Croatian Wikipedia

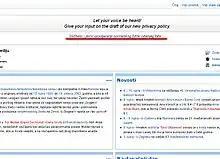
Croatian Wikipedia sitenotice that translates to "official and public refutation of yellow journalism by "Jutarnji list""

In September 2013, complaints about right-wing bias of administrators and editors on the Croatian Wikipedia began to receive attention from the media, following the launch of a Facebook page titled "Razotkrivanje sramotne hr.wikipedije" which was created with the intent of bringing attention to the issue. According to Jurica Pavičić, a professor at the University of Split and "Jutarnji list" columnist, the gradual takeover of the Croatian Wikipedia was started in 2009 by "a small group of conservative administrators" who blocked editors for having "liberal-to-moderate views on controversial topics". Reported examples of bias include historical negationism such as watering-down and denial of the crimes committed by the Ustaše regime, and equating anti-fascism with forms of totalitarianism. Other issues included the bias against Serbs of Croatia and the LGBT population. Editors who tried to remove the biased sections were reportedly being harassed by administrators and quickly received permanent blocks under various pretexts. The issue was reported by Croatia's daily "Jutarnji list" and even made its print edition's front page on 11 September 2013.